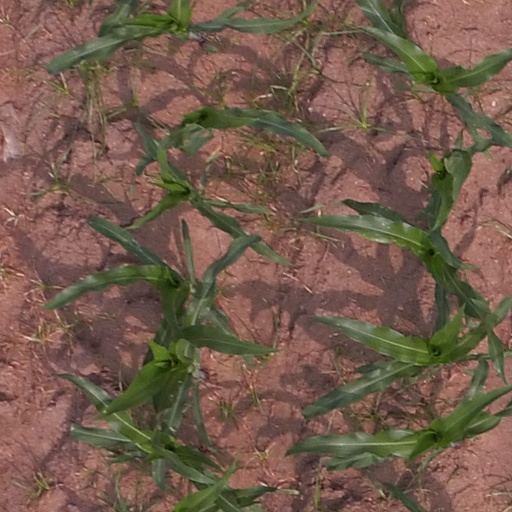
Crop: maize; corn